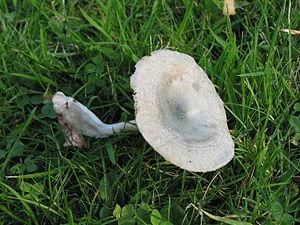
Clitocybe odorant